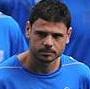
Age: 26